Jamshedji Framji Madan

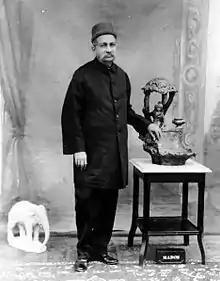

Jamshedji Framji (27 April 1857, Bombay – 28 June 1923), professionally known as J. F. & Madan, was an Indian theatre and film magnate who was one of the pioneers of film production in India, an early exhibitor, distributor and producer of films and plays. He accumulated his wealth on the Parsi theatre district scene in Bombay in the 1890s where he owned two theatre companies. He moved to Calcutta in 1902 where he founded Elphinstone Bioscope Company, and began producing and exhibiting silent movies including Jyotish Sarkar's "Bengal Partition Movement" in 1905. He expanded his empire considerably after acquiring rights to Pathé Frères films. He produced "Satyavadi Raja Harishchandra" in 1917 and "Bilwamangal" in 1919. "Satyavadi Raja Harishchandra" was the first feature film to be shot in Calcutta.